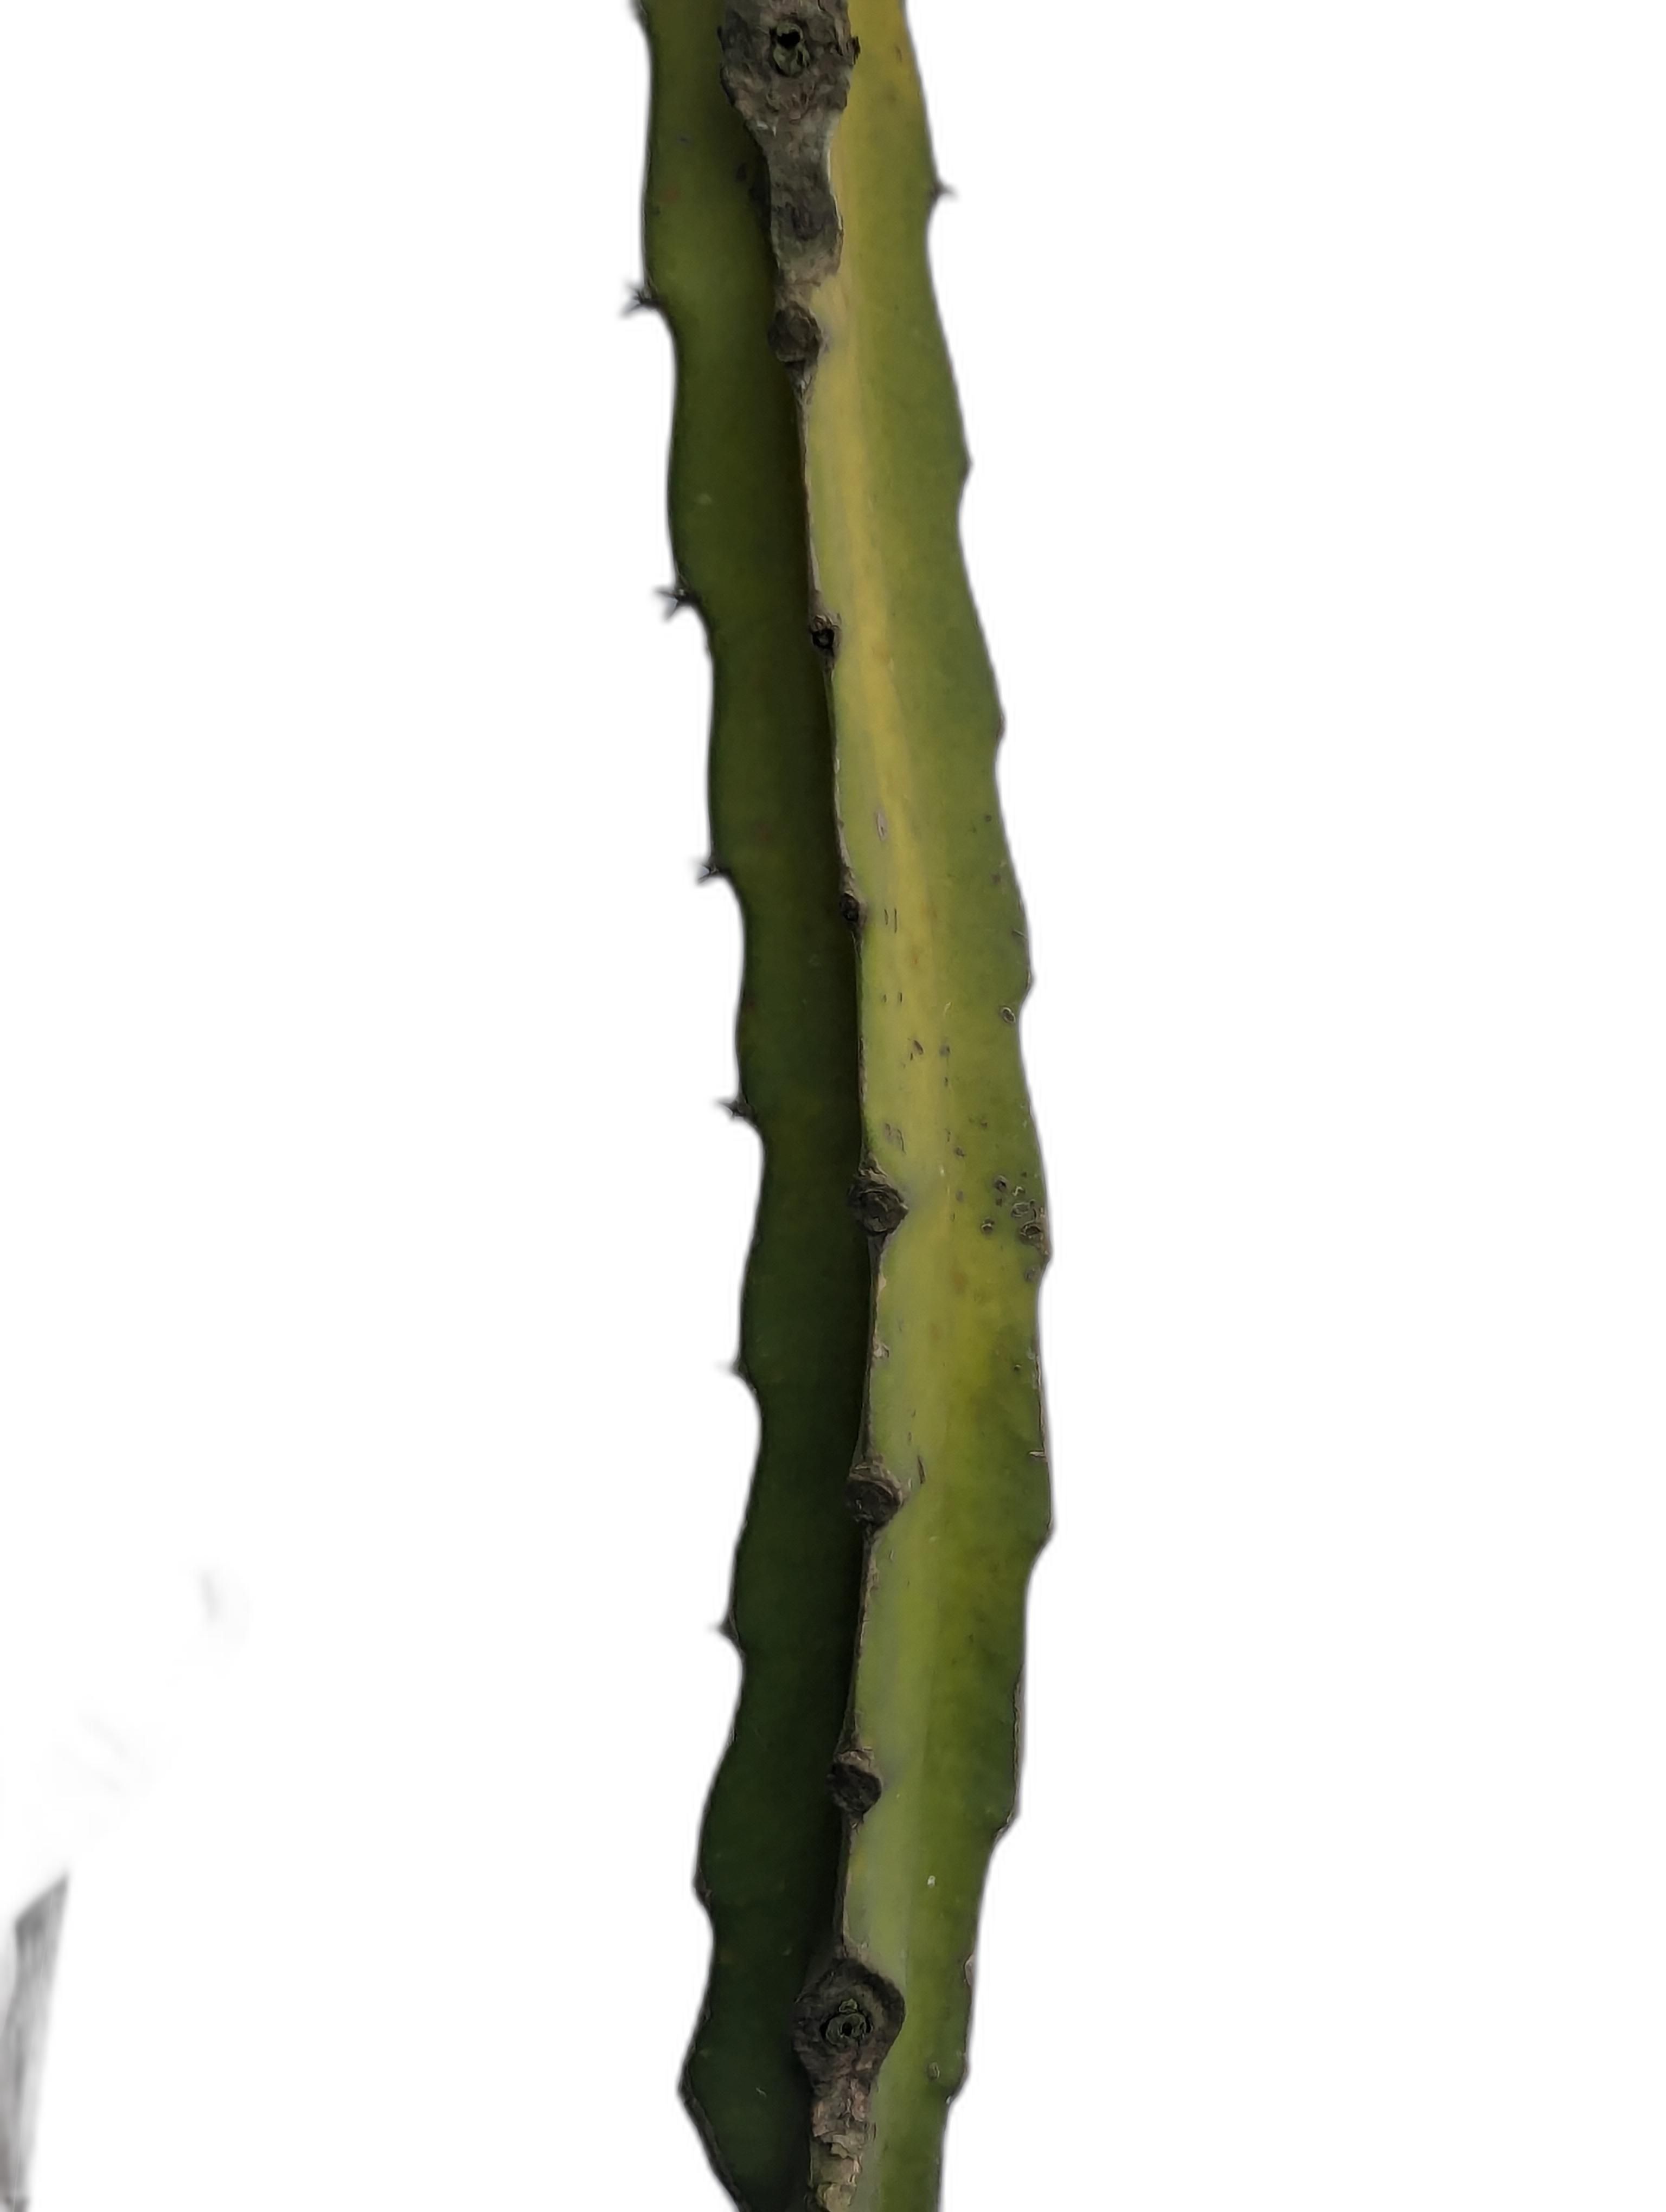
Label: Good leaf